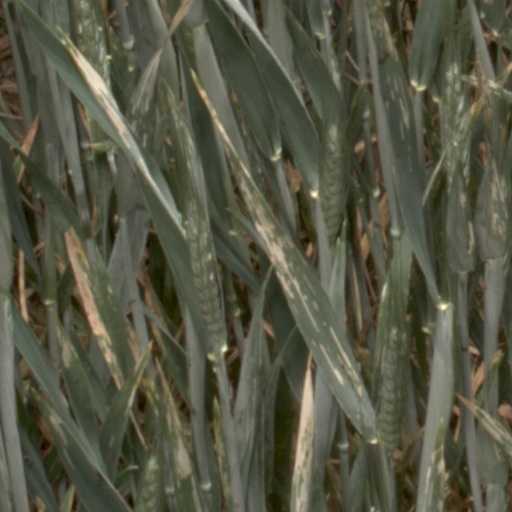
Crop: wheat